Dispersive prism

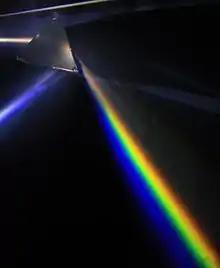
A triangular prism, dispersing light

Like many basic geometric terms, the word "prism" was first used in Euclid's "Elements". Euclid defined the term in Book XI as "a solid figure contained by two opposite, equal and parallel planes, while the rest are parallelograms", however the nine subsequent propositions that used the term included examples of triangular-based prisms (i.e. with sides which were not parallelograms). This inconsistency caused confusion amongst later geometricians.